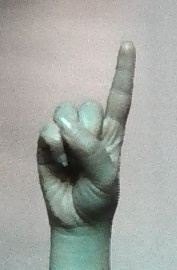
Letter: bb